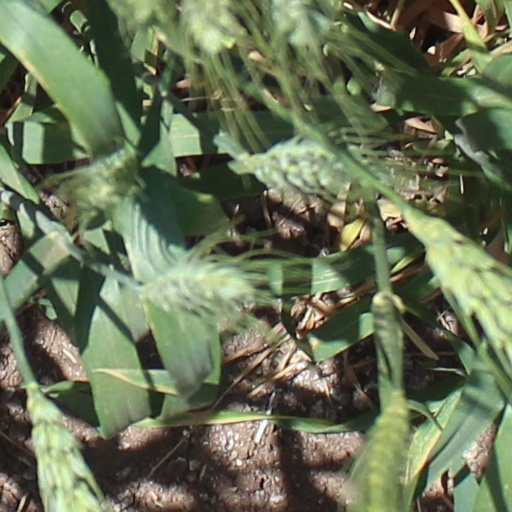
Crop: wheat